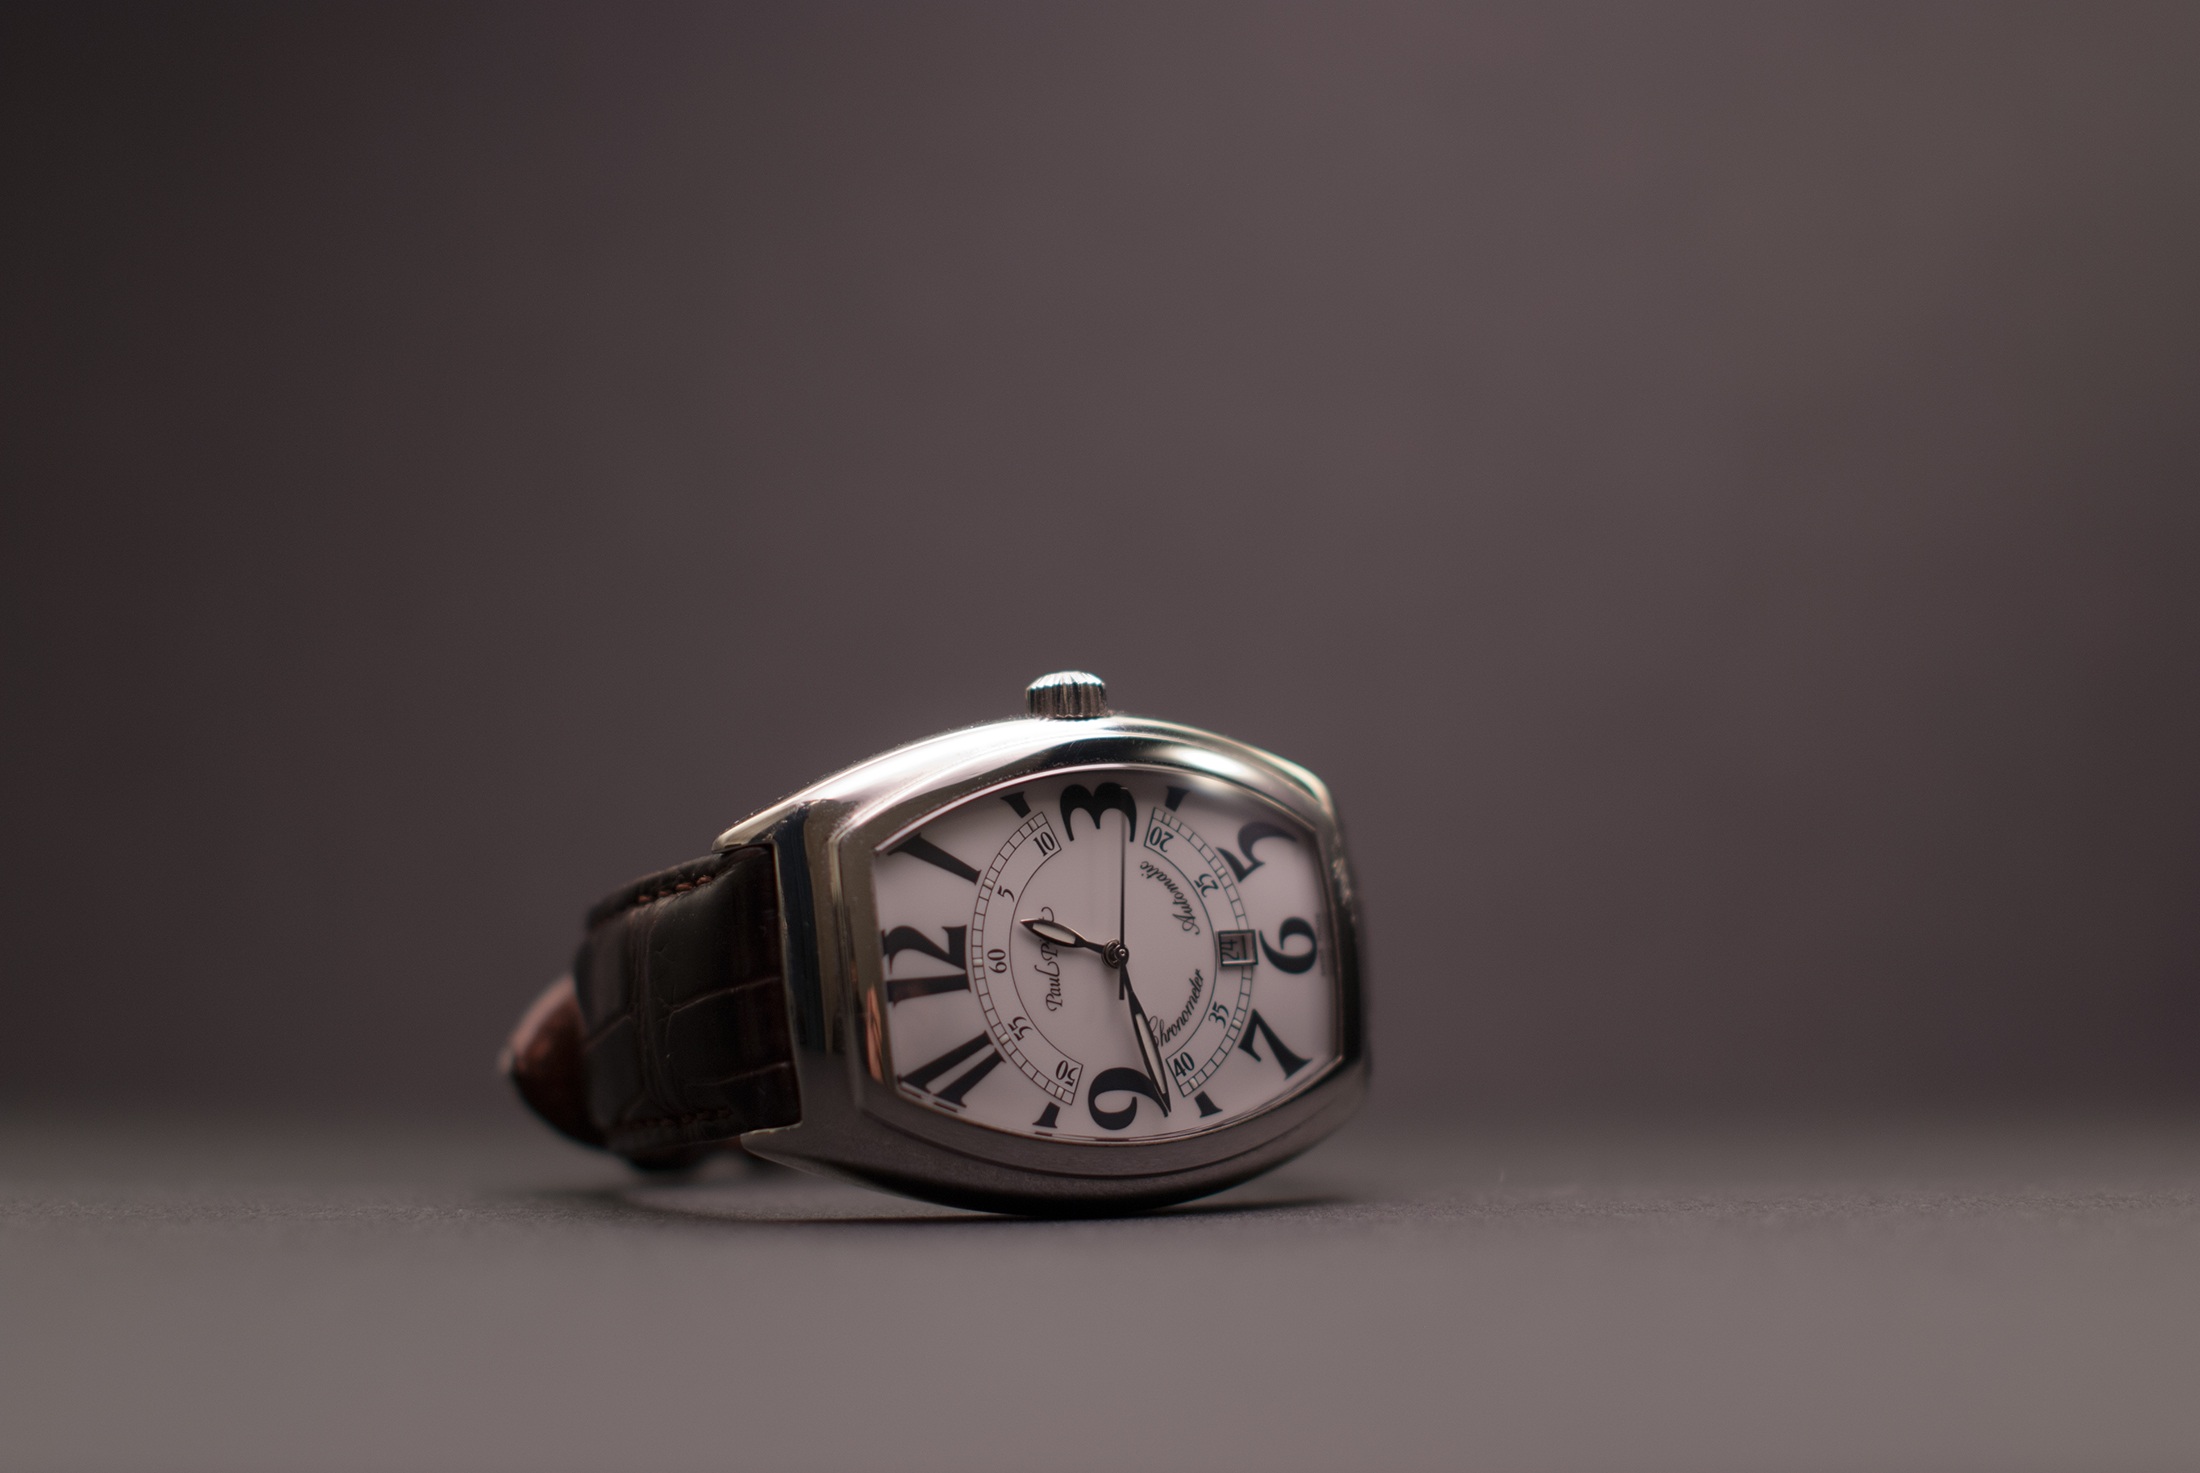
watch, hand, vintage, time, advertising, fashion, timepiece, jewelry, minute, date, brand, jewellery, numbers, luxury, wristwatch, precision, analogue, mineral, hours, seconds, platinum, fashion accessory, leather bracelet